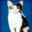
Label: cat